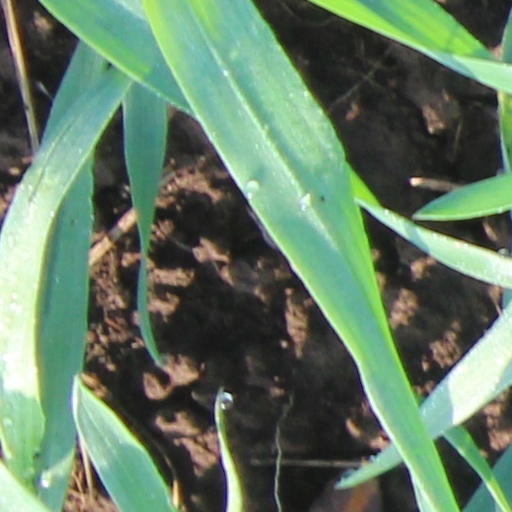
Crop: wheat